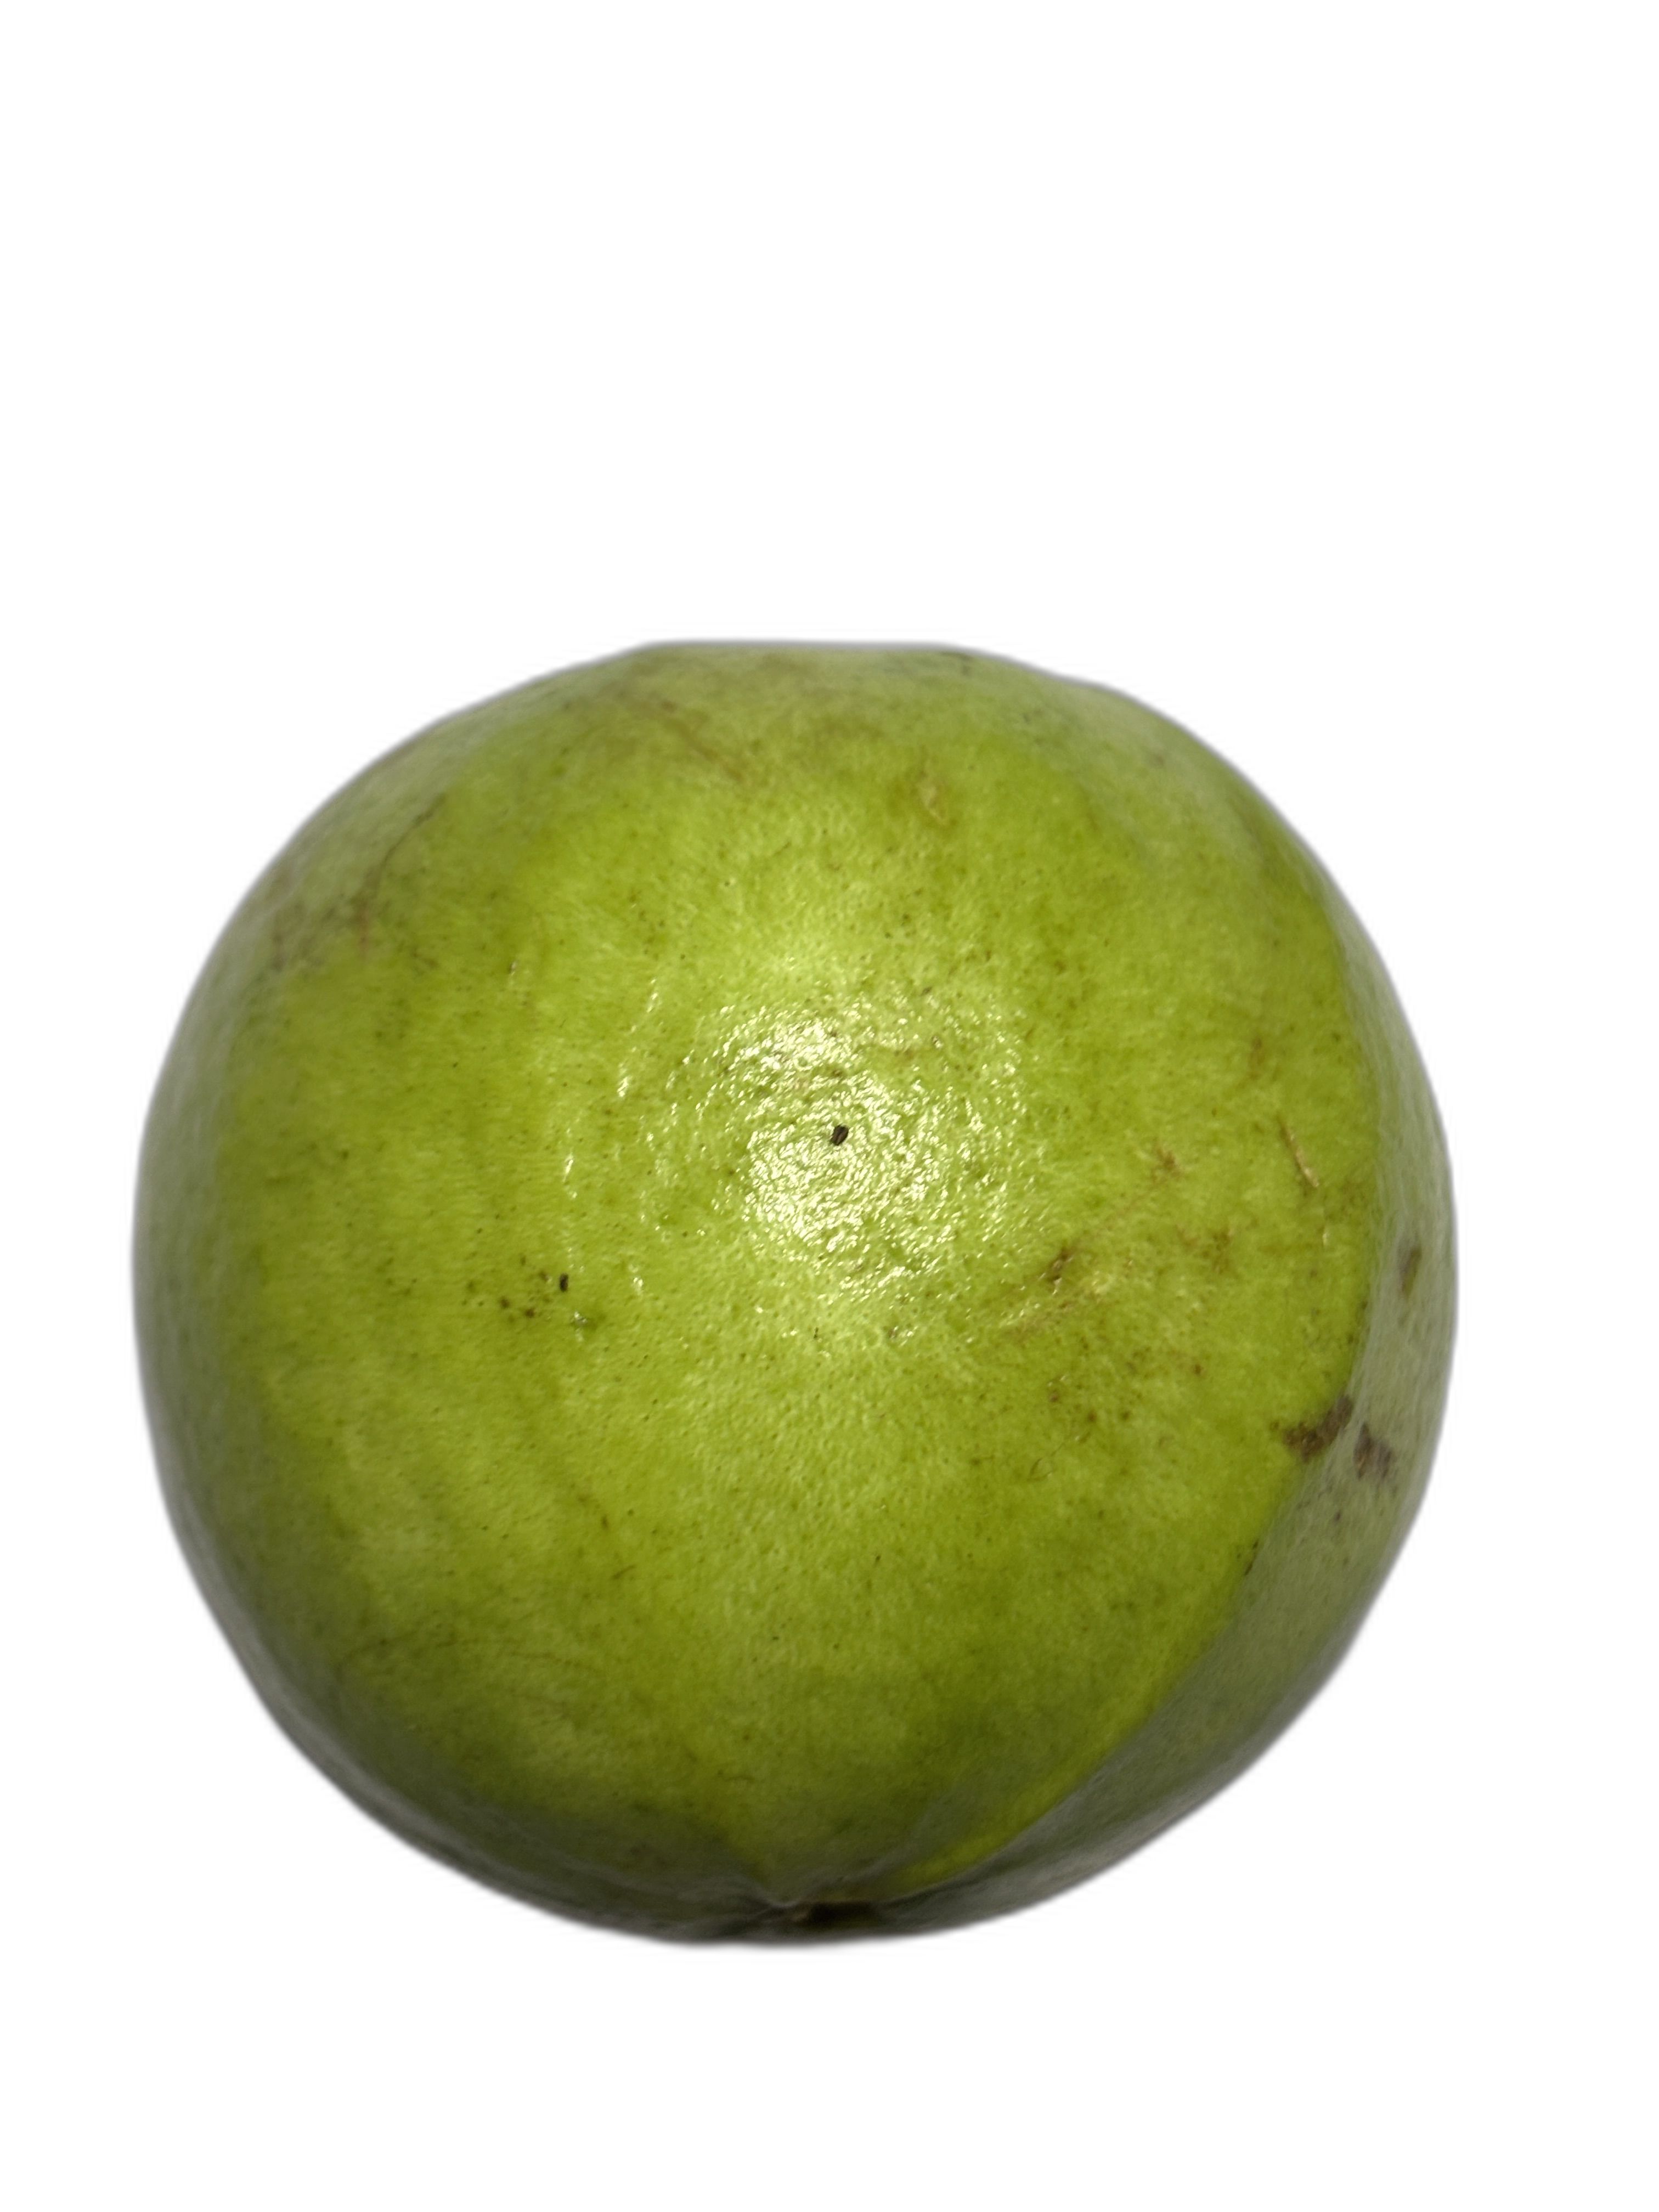
Plant part: fruit
Disease: Healthy